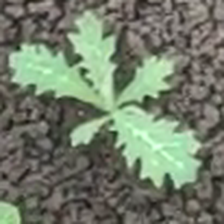
Weed species: Bilayat_(Mexicana_Argemone)